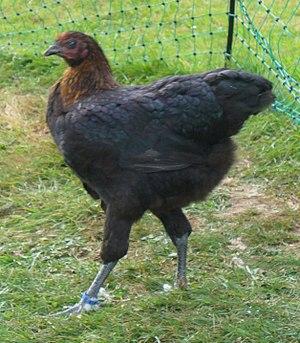
La langshan allemande est une race de poule domestique.